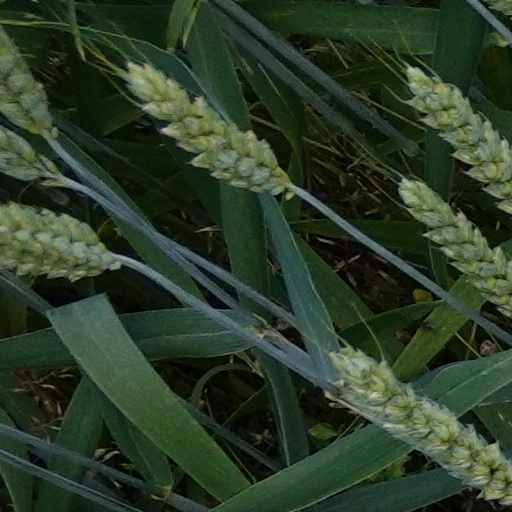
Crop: wheat